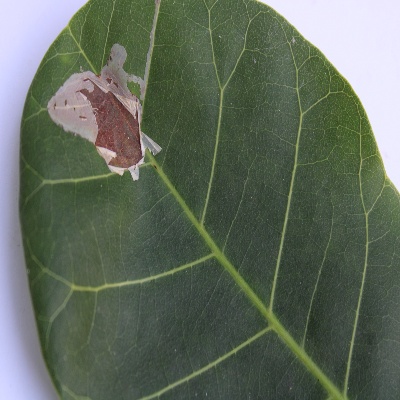
Crop: Cashew
Condition: leaf miner